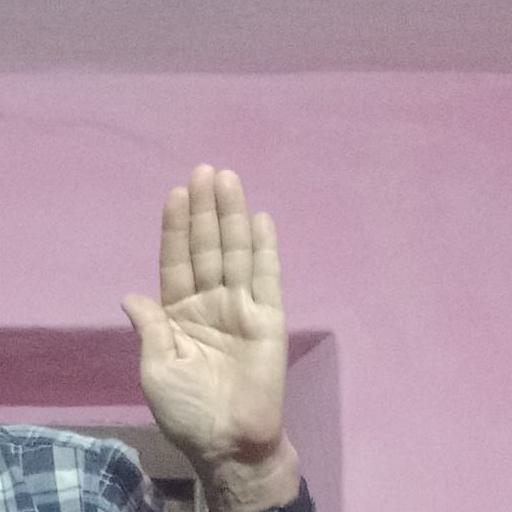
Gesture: stop